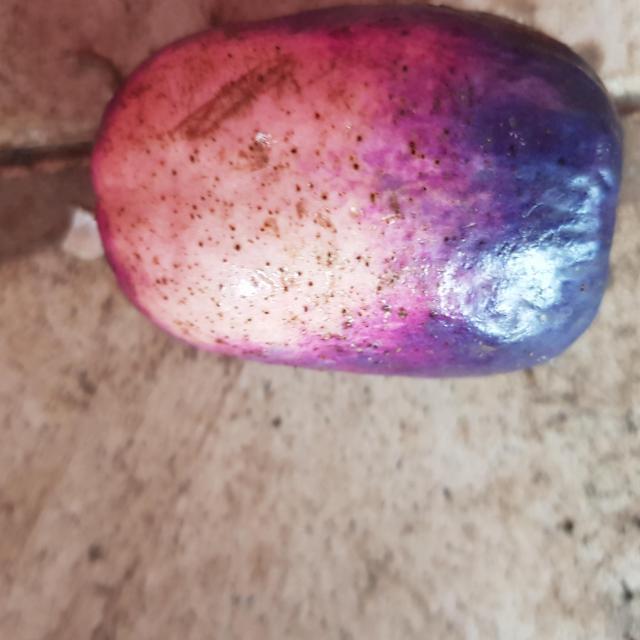
Plum grade: unripe